Anti-Counterfeiting Trade Agreement

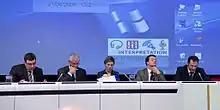
Stakeholders' consultation meeting on 21 April 2009 at the Charlemagne building in Brussels

According to a 2008 European Union commentary there was at that stage no draft, but a leaked document constituted initial views as they had been circulated by some of the negotiating parties. Leaked details published in February 2009 showed the 6 chapter-division also present in the final text. Most discussion was focused on the "Enforcement of Intellectual Property Rights" (IPR) chapter 2, which had the four sections also present (but slightly differently named) in the final version: Civil Enforcement, Border Measures, Criminal Enforcement and Intellectual Property Rights Enforcement in the Digital Environment. Apart from the participating governments, an advisory committee of large US-based multinational corporations was consulted on the content of the draft treaty, including the Pharmaceutical Research and Manufacturers of America and the International Intellectual Property Alliance (which includes the Business Software Alliance, Motion Picture Association of America, and Recording Industry Association of America). A 2009 Freedom of Information request showed that the following companies also received copies of the draft under a nondisclosure agreement: Google, eBay, Intel, Dell, News Corporation, Sony Pictures, Time Warner, and Verizon.